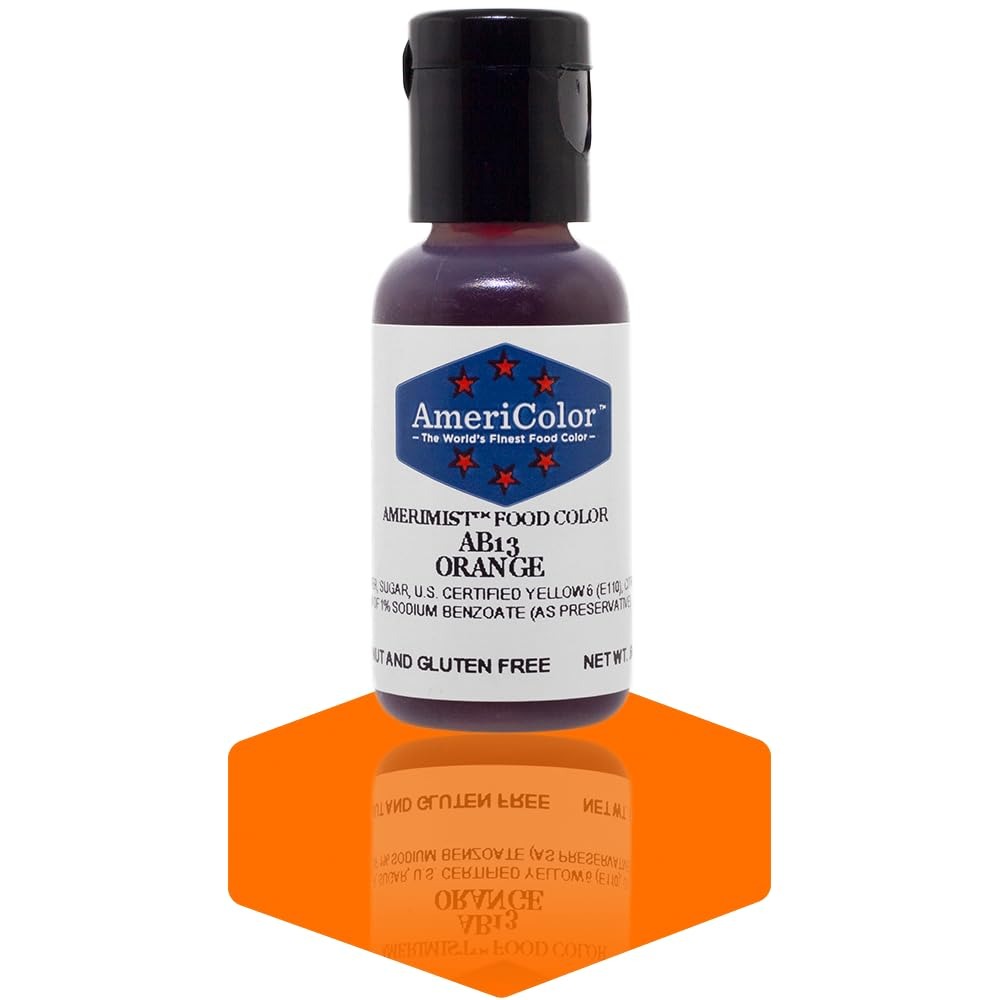
Item Name: AmeriColor AmeriMist Orange Airbrush Food Color, .65 oz
Bullet Point 1: One .65 oz bottle of AmeriMist airbrush food color
Bullet Point 2: Super strong, highly concentrated color—goes farther to save you money
Bullet Point 3: Works beautifully when sprayed onto hard to color icings
Bullet Point 4: Can be painted on with a brush or used in an airbrush unit
Bullet Point 5: No need to dilute, cleans up easily with water
Product Description: AmeriMist is a super-strength, highly concentrated spray-on air brush food color that is extremely effective—even on hard to color non-dairy whipped toppings and icings. AmeriMist air brush colors prevent the need to over-spray, eliminating water spots and preventing icing from breaking down. AmeriMist is available in the same colors as AmeriColor Soft Gel Paste, with the same vibrant tones.
Value: 0.65
Unit: Fl Oz

Price: 6.25